DJ Colin Francis

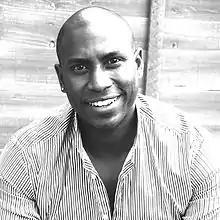
Colin Francis

Colin Francis (born 16 January 1976) is an English DJ and record producer who specialises in house, UK garage, hip-hop, pop, and R&B.